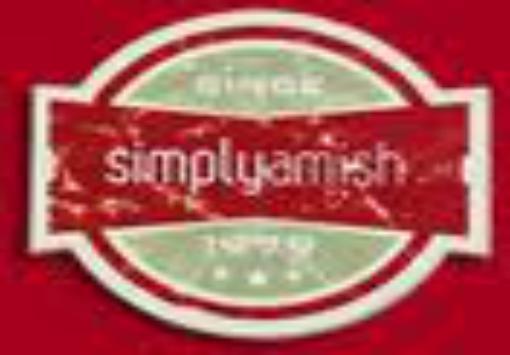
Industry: Necessities